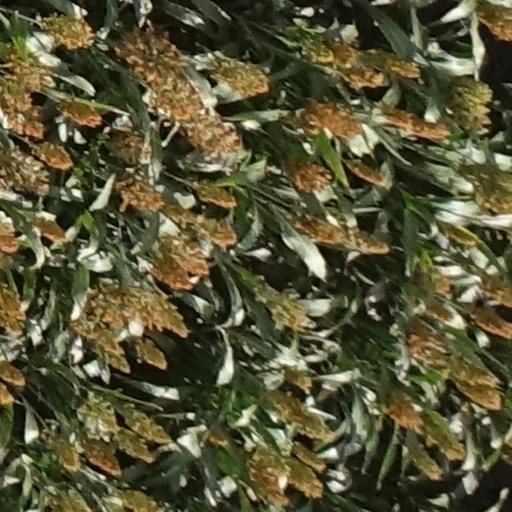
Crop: sorghum